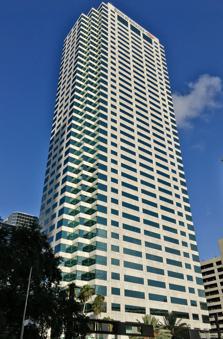
Building: Bank of America Plaza (Tampa)
Country: United States of America
Year built: 1986
42-story skyscraper located in Downtown Tampa For other buildings with the same name, see Bank of America Plaza (disambiguation) . Bank of America Plaza Former names Barnett Plaza Alternative names 101 Kennedy Boulevard General information Type Commercial offices Location 101 East Kennedy Boulevard Tampa , Florida , U.S. Coordinates 27°56′48″N 82°27′33″W / 27.94660°N 82.45928°W / 27.94660; -82.45928 Completed 1986 Height Roof 175.87 m (577.0 ft) Technical details Floor count 42 Floor area 20,000 sq ft (1,900 m 2 )per floor, 783,930 rsf total Design and construction Architect(s) HKS, Inc. Odell Associates Bank of America Plaza on a foggy day (center building). (December 2020). The Bank of America Plaza is a 42-story skyscraper located in Downtown Tampa , in the U.S. state of Florida , and was completed in 1986. At 175.87 m (577.0 ft), it surpassed One Tampa City Center as the tallest building in Tampa , until completion of 100 North Tampa in 1992. The structure was originally known as Barnett Plaza . The structure contains around 20,000 square feet (1,900 m 2 ) of rentable space per typical floor with a total of 783,930 square feet (72,829 m 2 ) of rentable space. Plane incident Main article: 2002 Tampa Cessna 172 crash On January 5, 2002, just four months after the September 11, 2001, terrorist attacks , a 15-year-old amateur pilot, Charles Bishop, stole a Cessna plane and flew it into the Bank of America building. While it killed him, there were no other injuries (because the crash was on a Saturday, when few people were in the building). A suicide note found in the wreckage expressed support for Osama bin Laden . Bishop had been taking prescription medicine for acne called Accutane that may have had the side effect of depression or severe psychosis . His family later sued Hoffman-La Roche, the company that makes Accutane, for $70 million; however, an autopsy found no traces of the drug in the teenager's system. See also 2002 Tampa plane crash Downtown Tampa List of tallest buildings in Tampa References